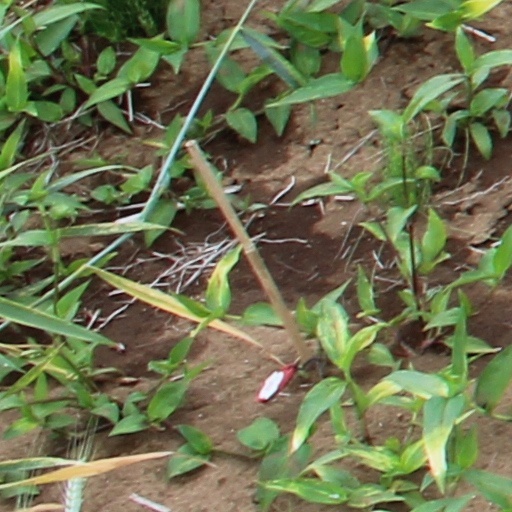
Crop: wheat